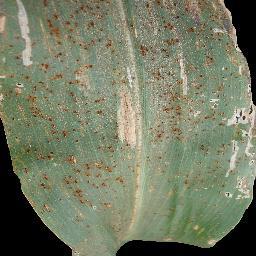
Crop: corn
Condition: (maize)_common_rust